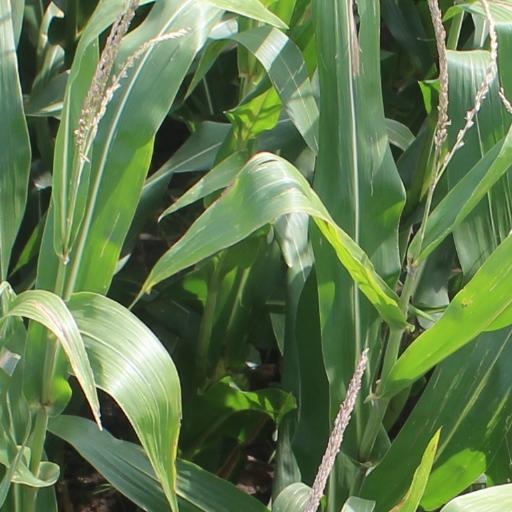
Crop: maize; corn